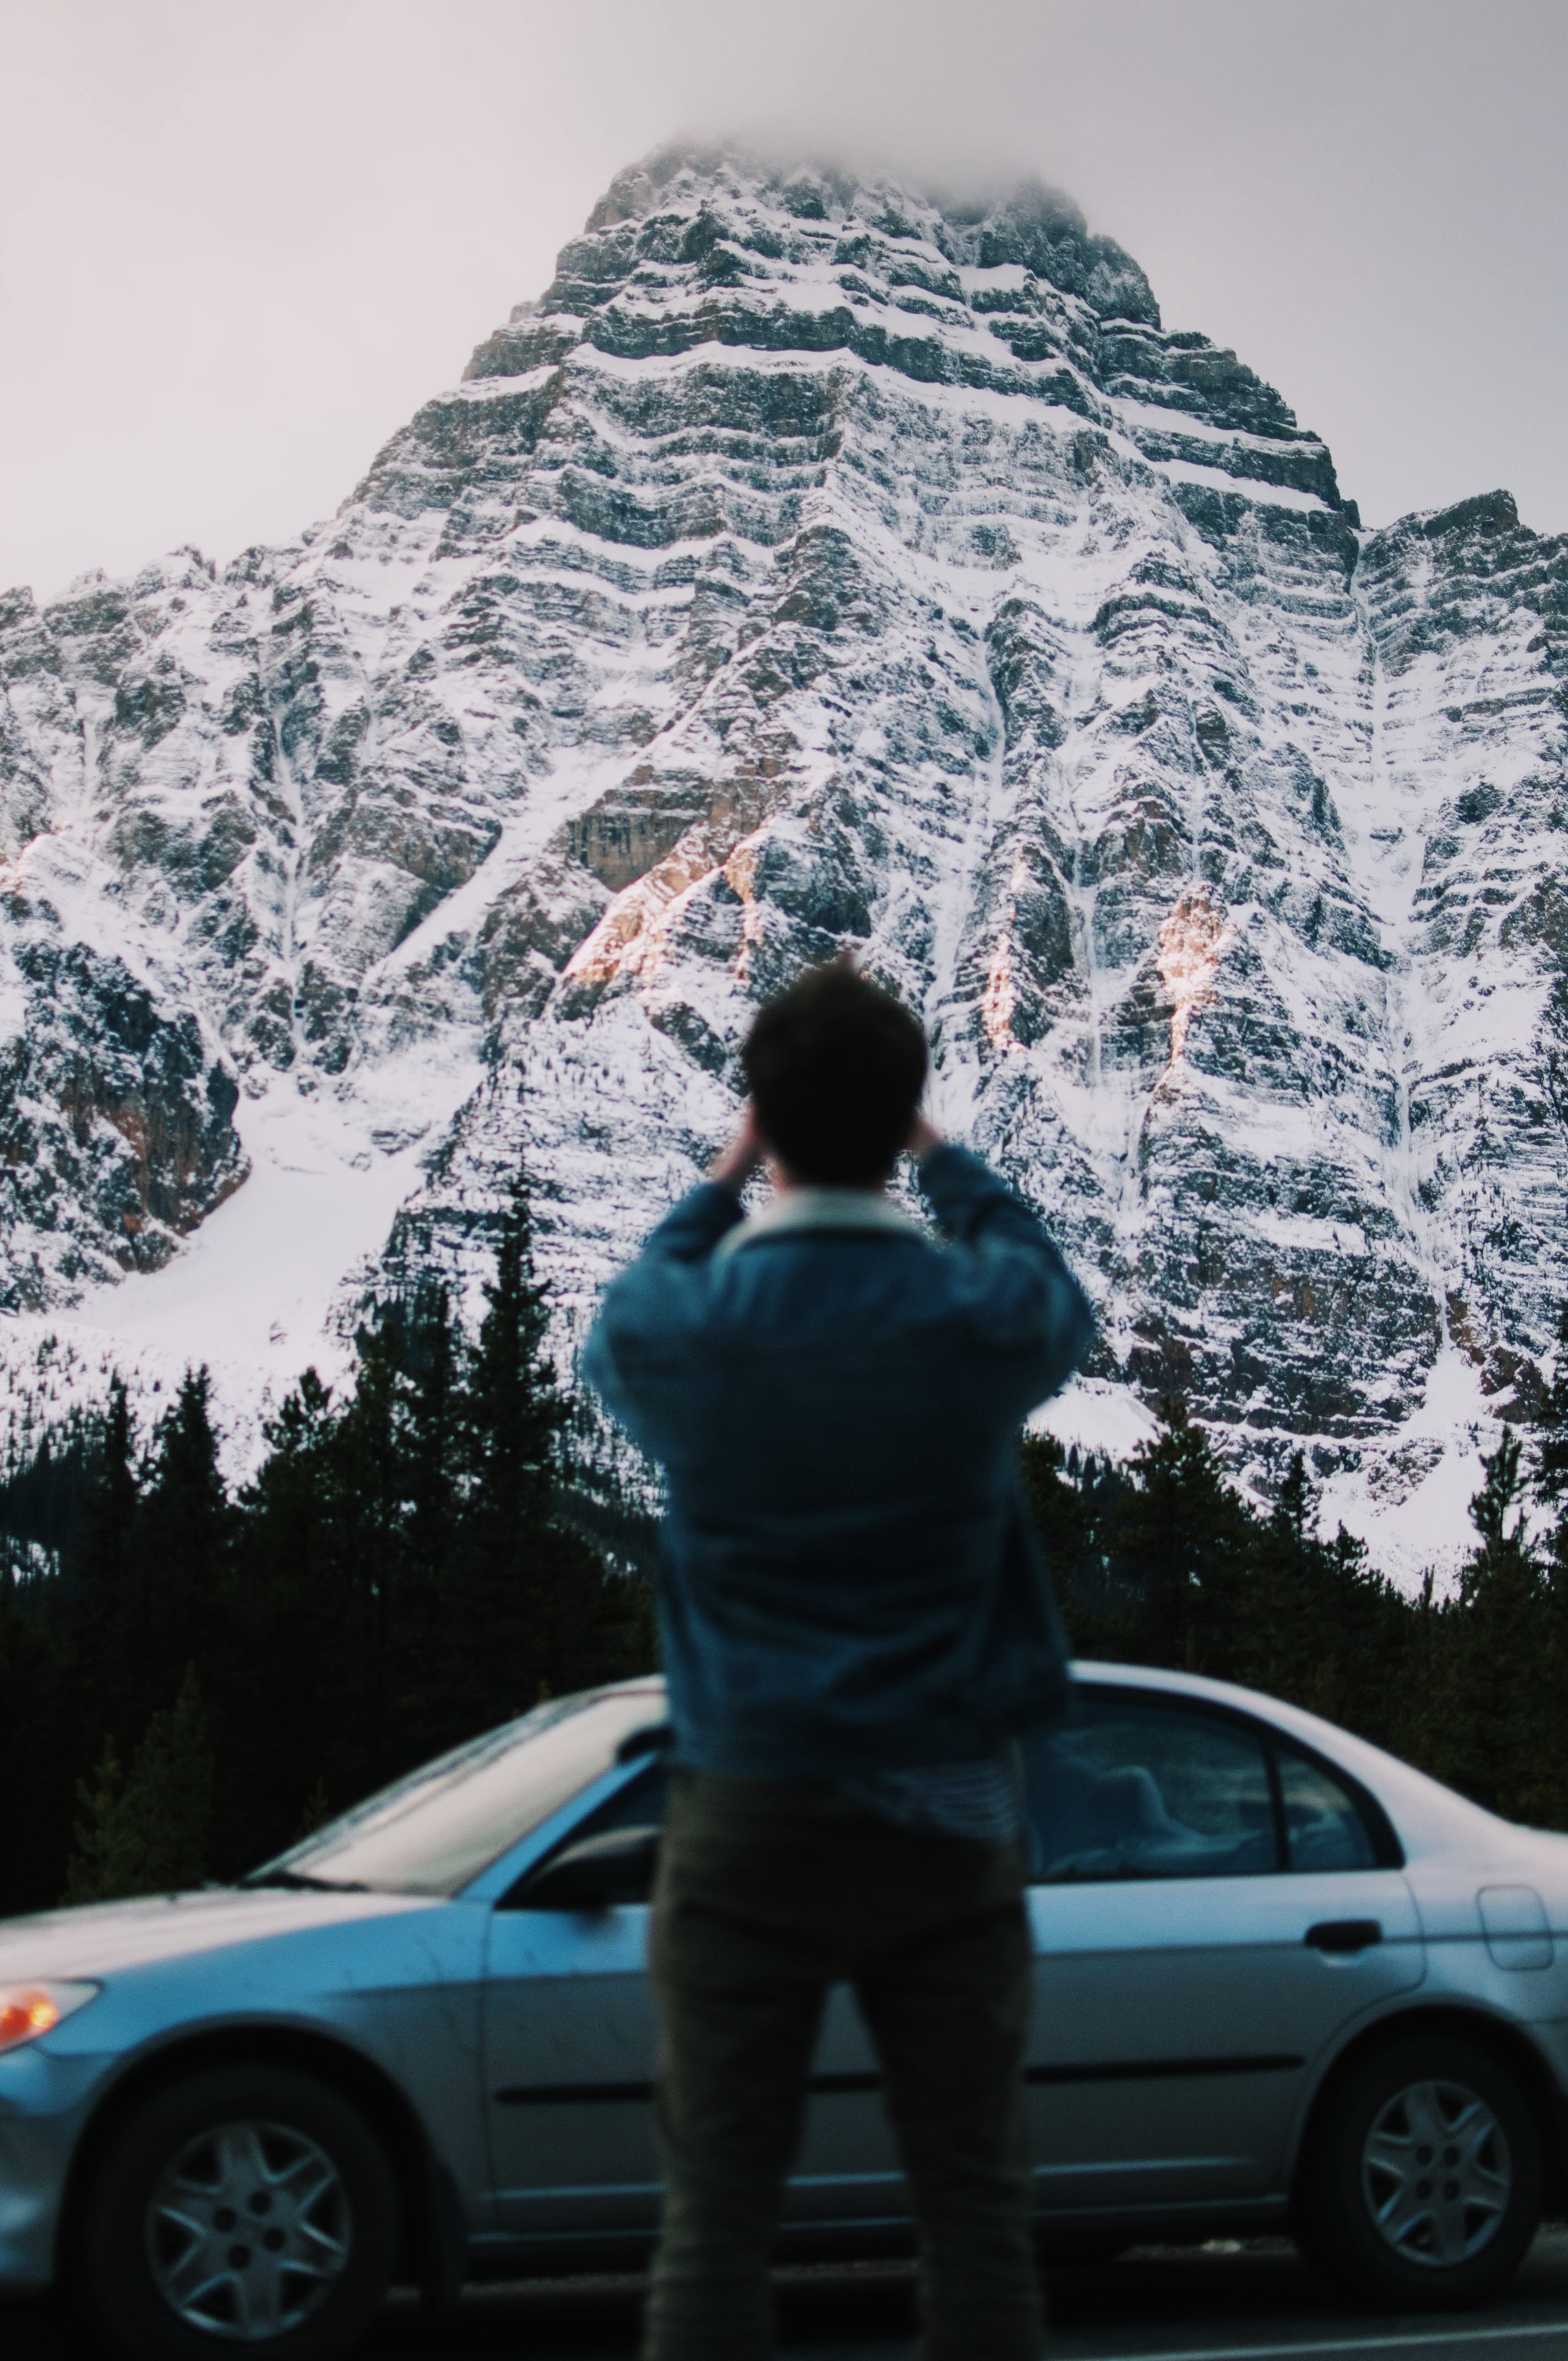
man, person, mountain, snow, car, driving, mountain range, vehicle, weather, alp, road trip